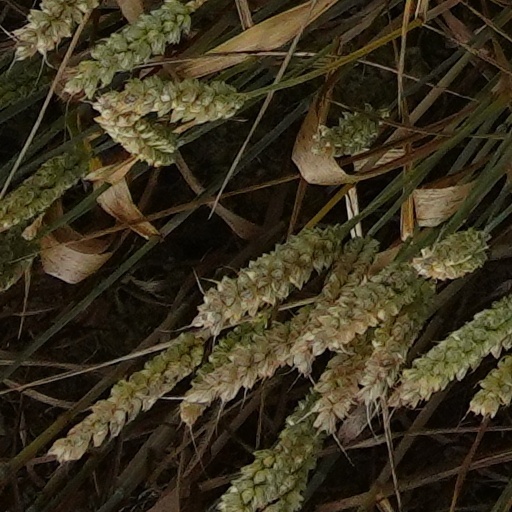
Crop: wheat